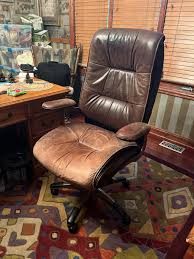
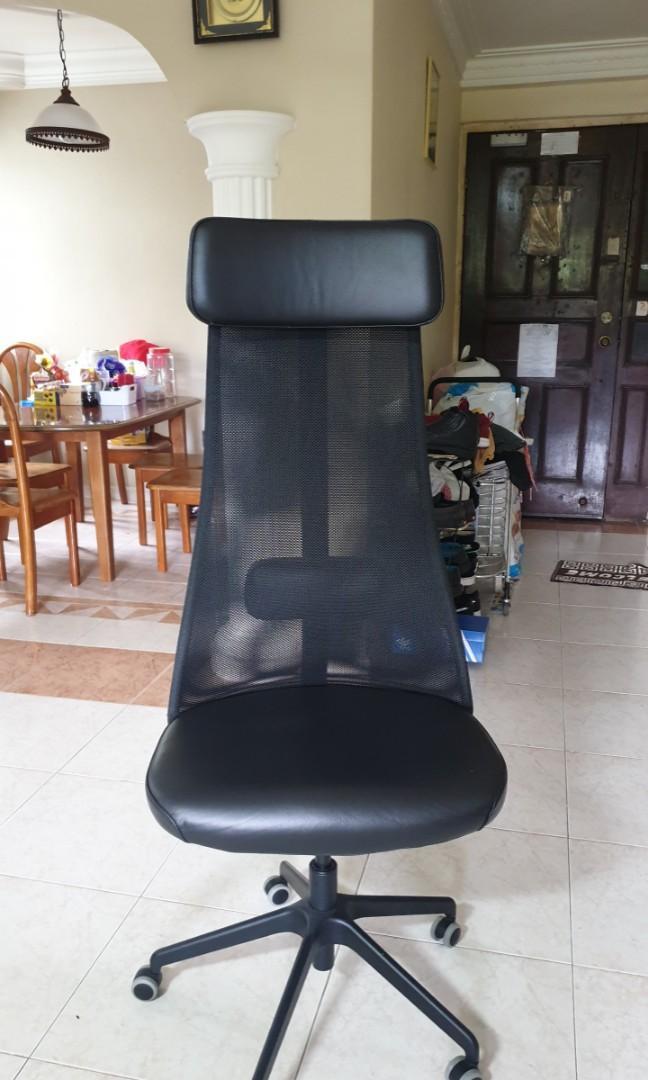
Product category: items_chair
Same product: no